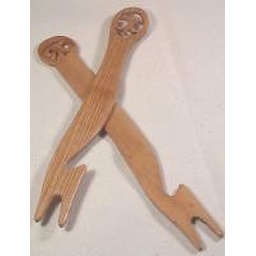
Two pine tools to move the grill in the hot oven with an initial on each in Russian (&amp;quot;T&amp;quot; and &amp;quot;G&amp;quot;)